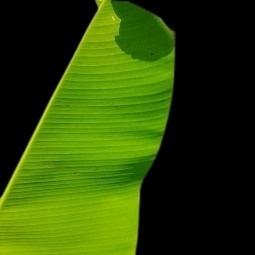
Label: Healthy